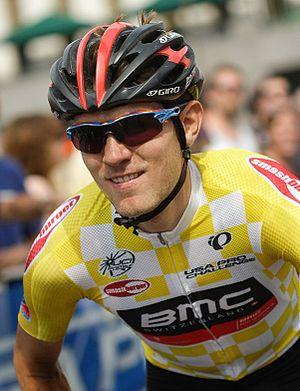
Le Tour du Colorado, est une course cycliste américaine qui se déroule sur une semaine entre 2011 et 2015.
Tejay van Garderen, né le 12 août 1988 à Tacoma, est un coureur cycliste américain, membre de l'équipe EF Pro Cycling et professionnel depuis 2010. Il a remporté le classement du meilleur jeune du Tour de France 2012, en terminant cinquième du classement général.